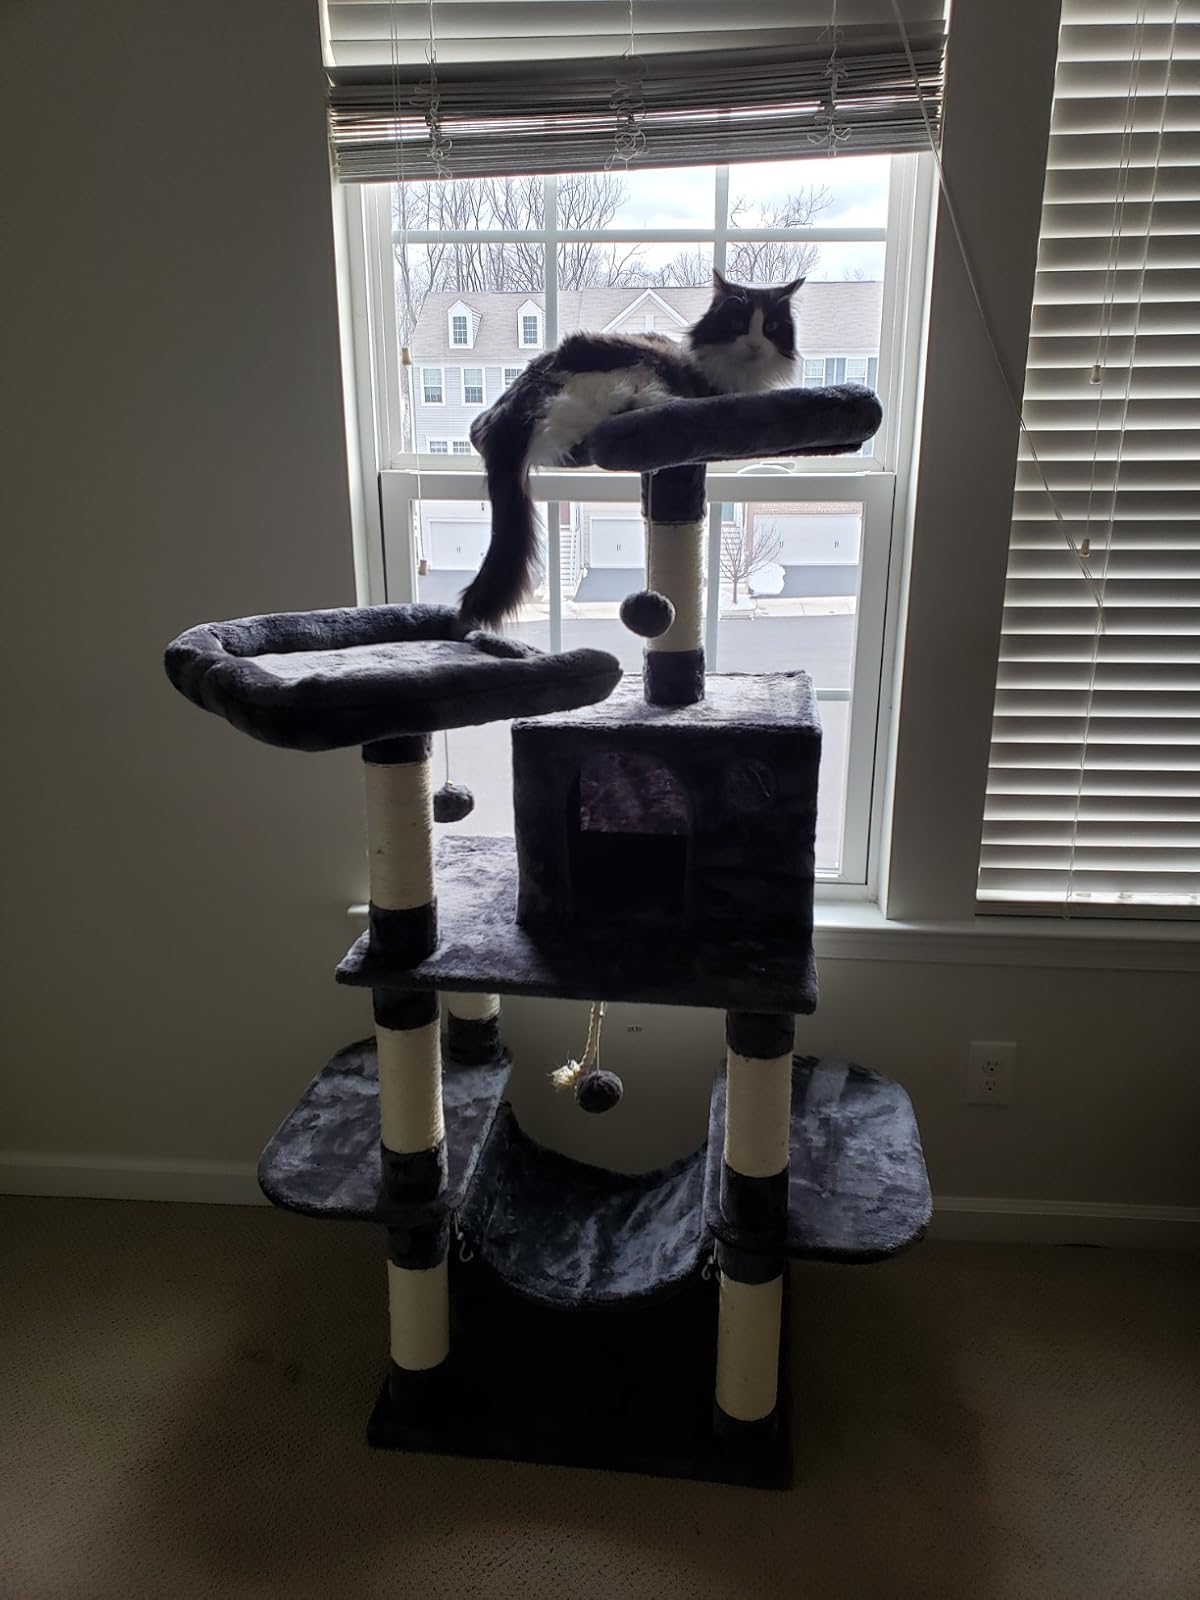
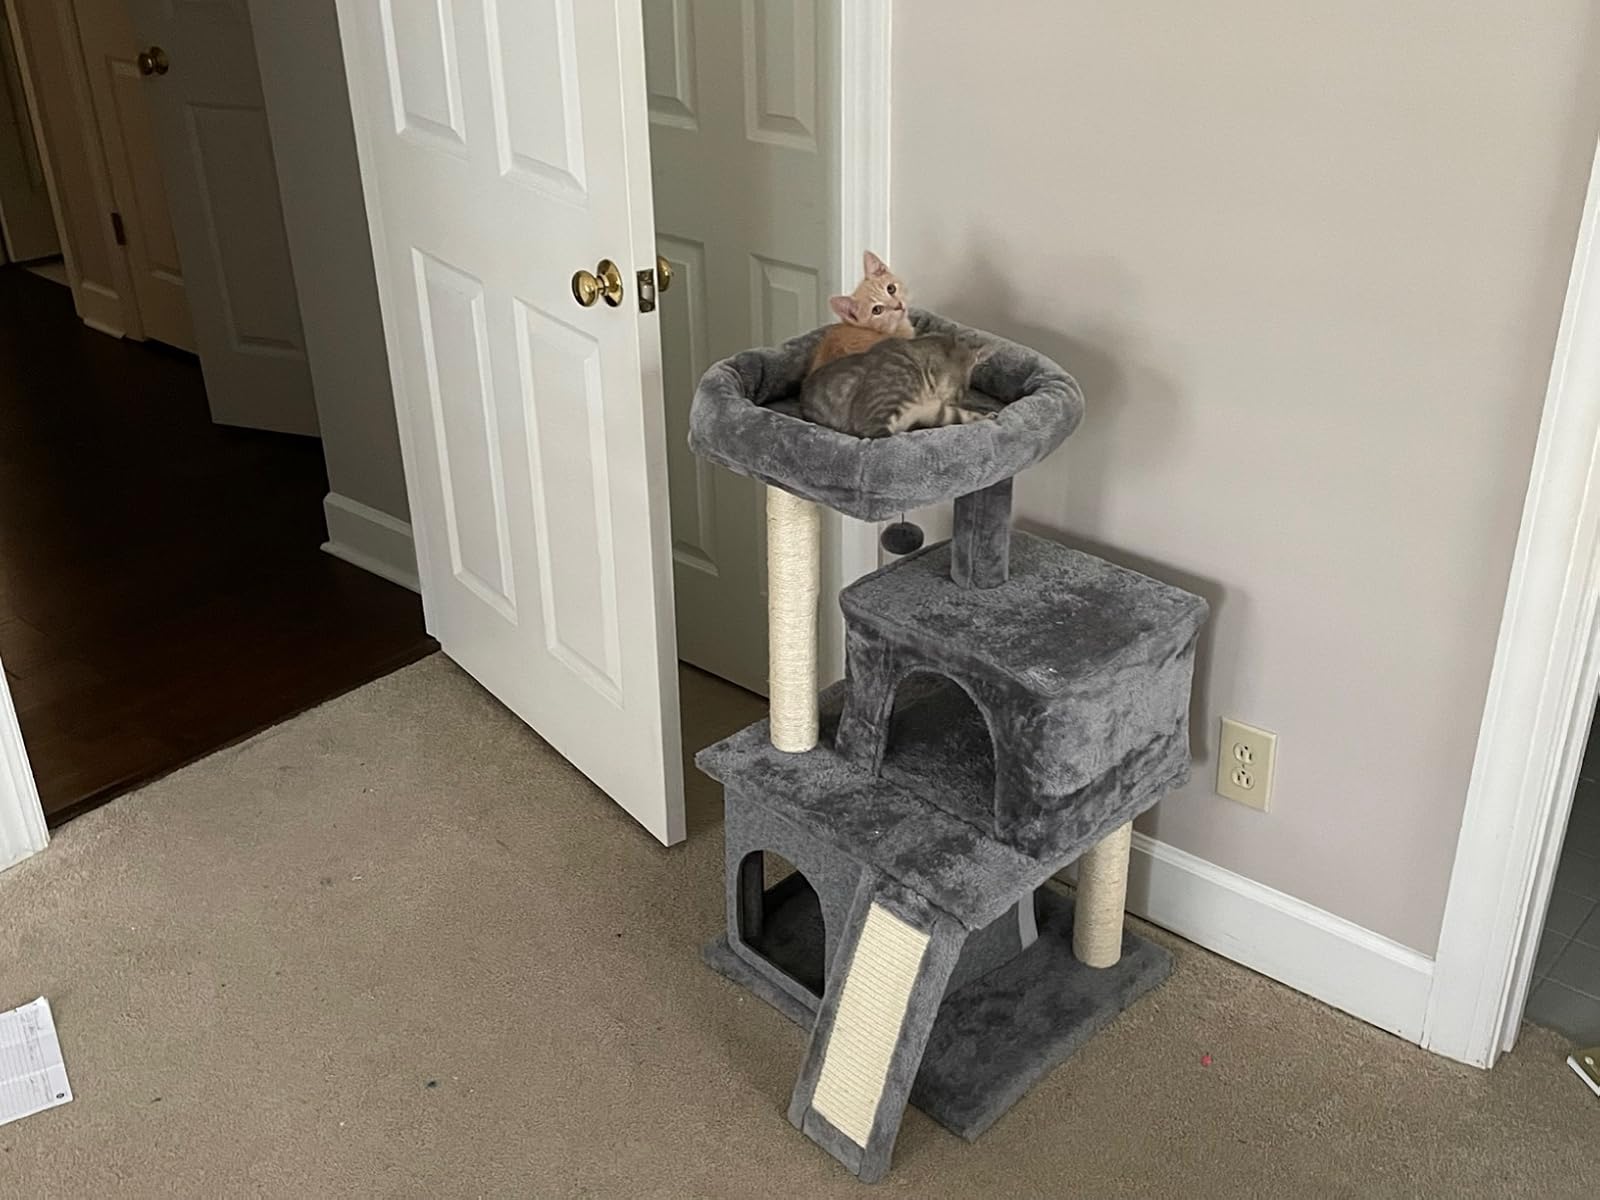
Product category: items_cat tree
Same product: no